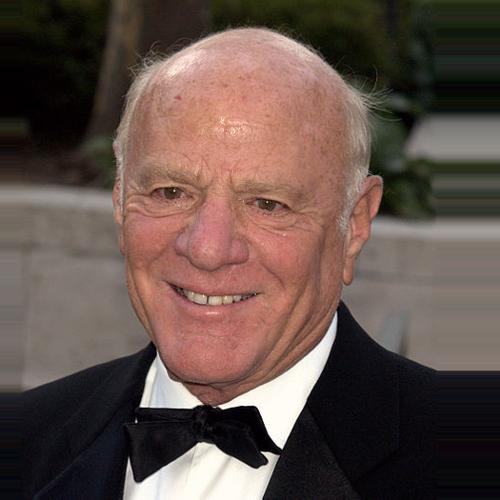
Age: 66